Ye Jizhuang

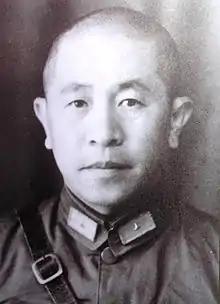

Ye Jizhuang (1893–1967) was a Chinese Communist revolutionary and politician nicknamed the "Red Manager". He served as the logistics head of the Red Army during the Long March and of the Yan'an Communist headquarters during the Second Sino-Japanese War. In 1945, he was among the first three officers awarded the rank of lieutenant general by the Chinese Communist Party, together with Peng Zhen and Chen Yun. After the founding of the People's Republic of China in 1949, he served as the country's first Minister of Trade and then Minister of Foreign Trade until his death in 1967.